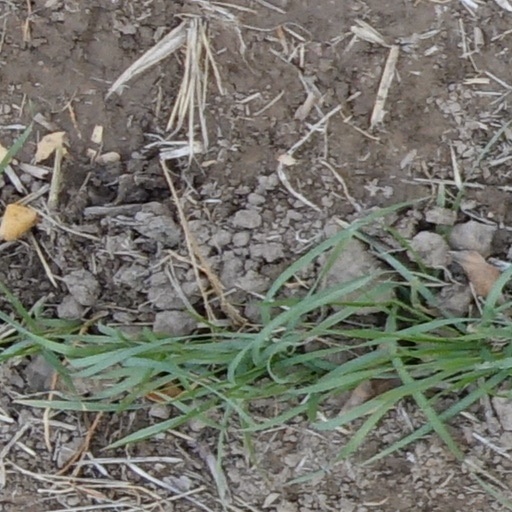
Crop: wheat